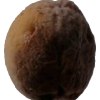
Label: peach